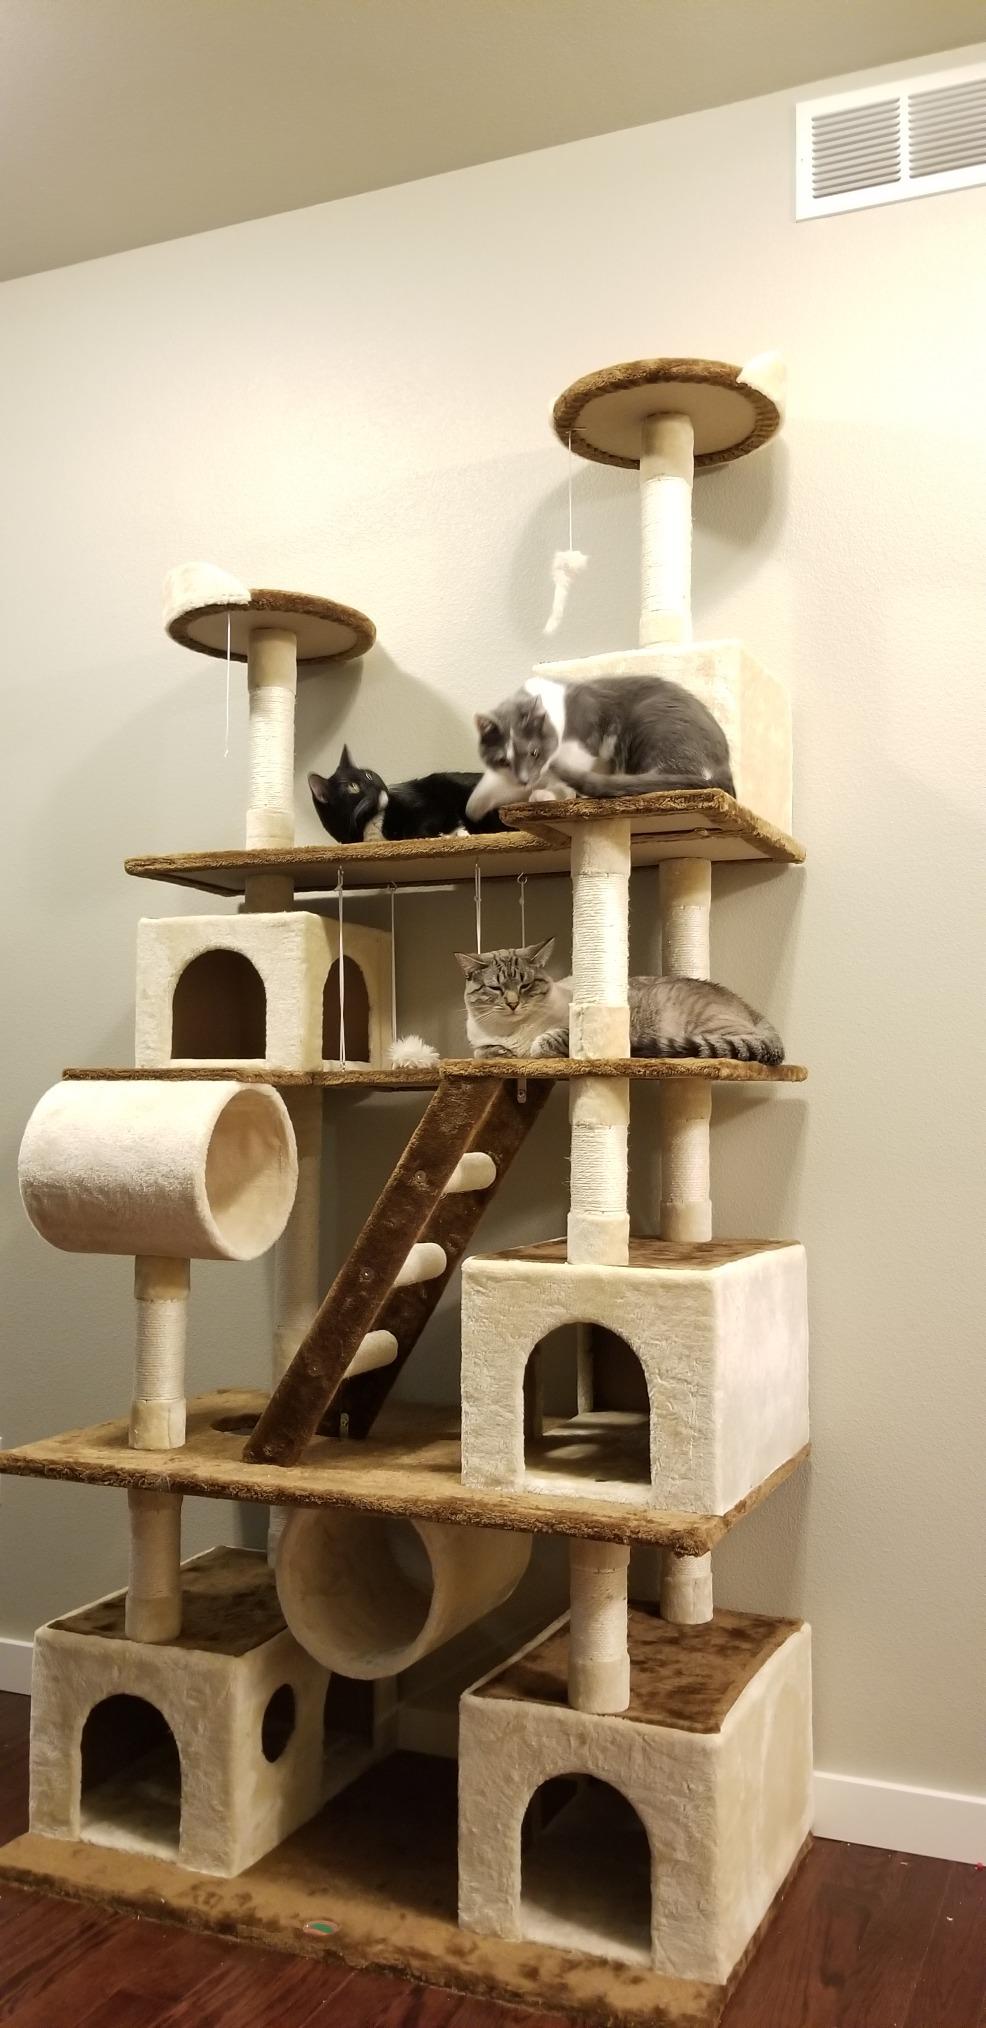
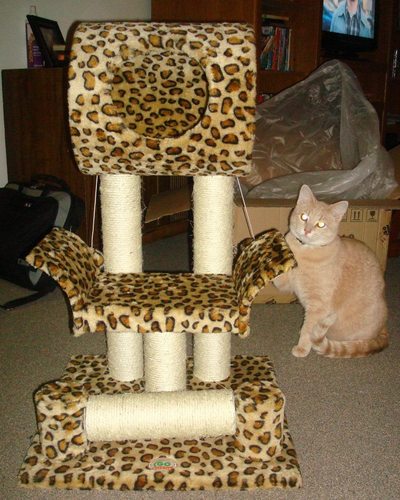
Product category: items_cat tree
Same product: no